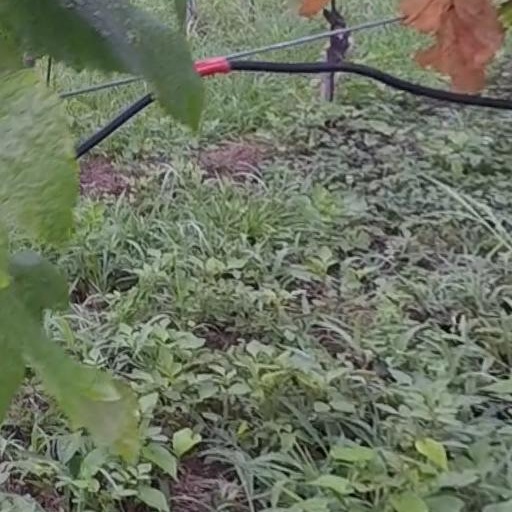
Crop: grape